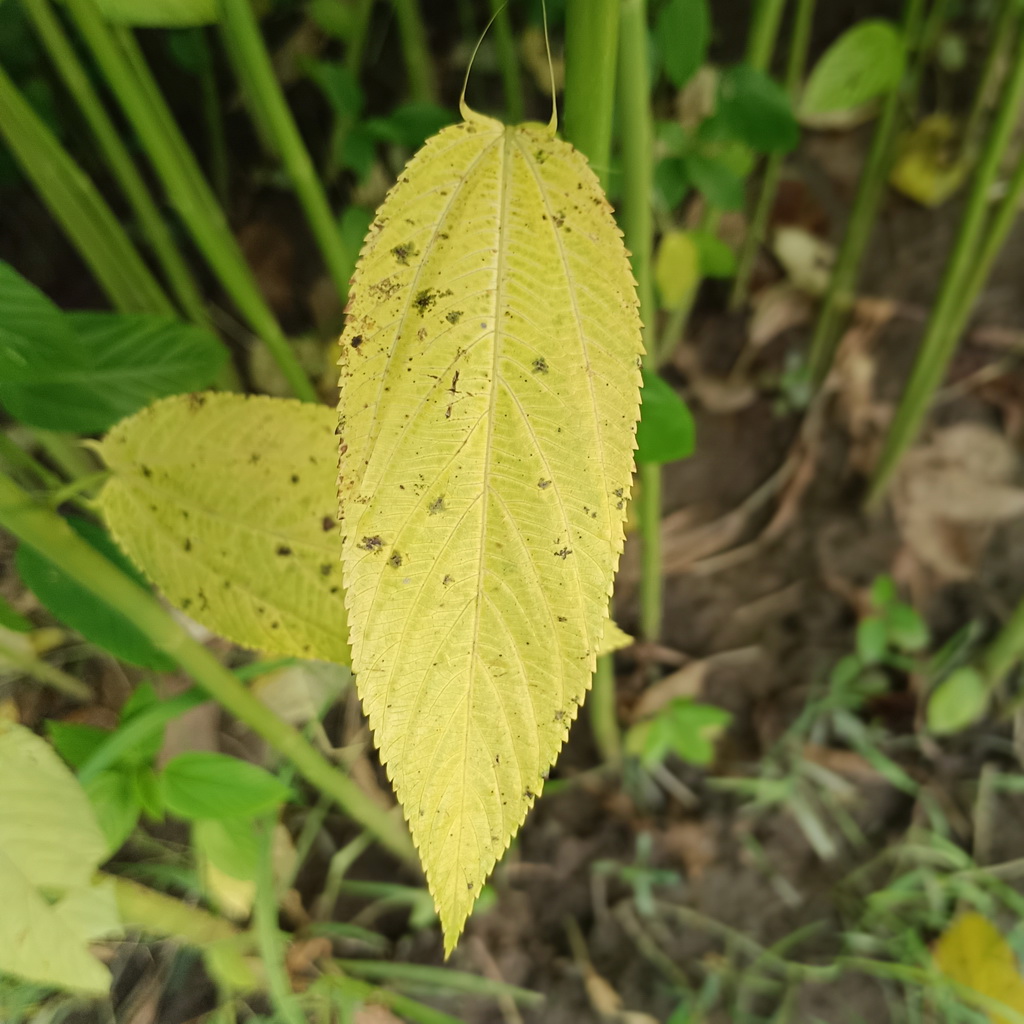
Label: Mosaic